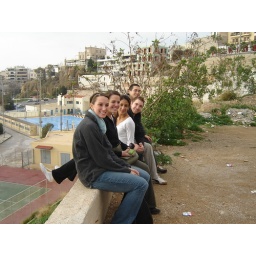
Here we are sitting on the ledge of a mountain in Athens. You can see the houses on the hills in the background!